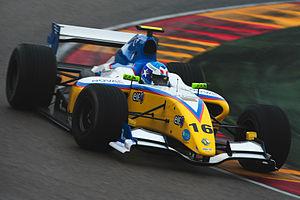
Test de Yann Zimmer avec Draco Racing à Motorland
Yann Zimmer, né le 7 juillet 1990 à Yverdon-les-Bains, est un pilote automobile franco-suisse. Il a le statut de Sportif de Haut Niveau accordé par le Ministère de la Jeunesse et des sports depuis la saison 2008.